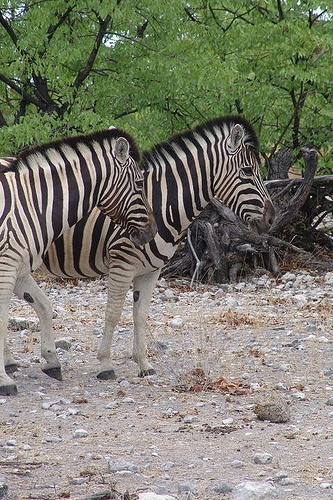
Two zebra standing next to each other on a field.
an image of a zebra herding in the pasture
Two zebras walking in the dirt near the trees.
Two zebras in a stony clearing of a wooded area.
a close up of two zebras on a gravel ground with trees in the background